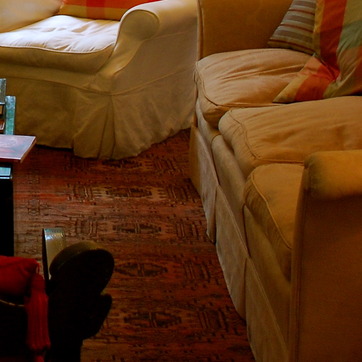
Material: carpet